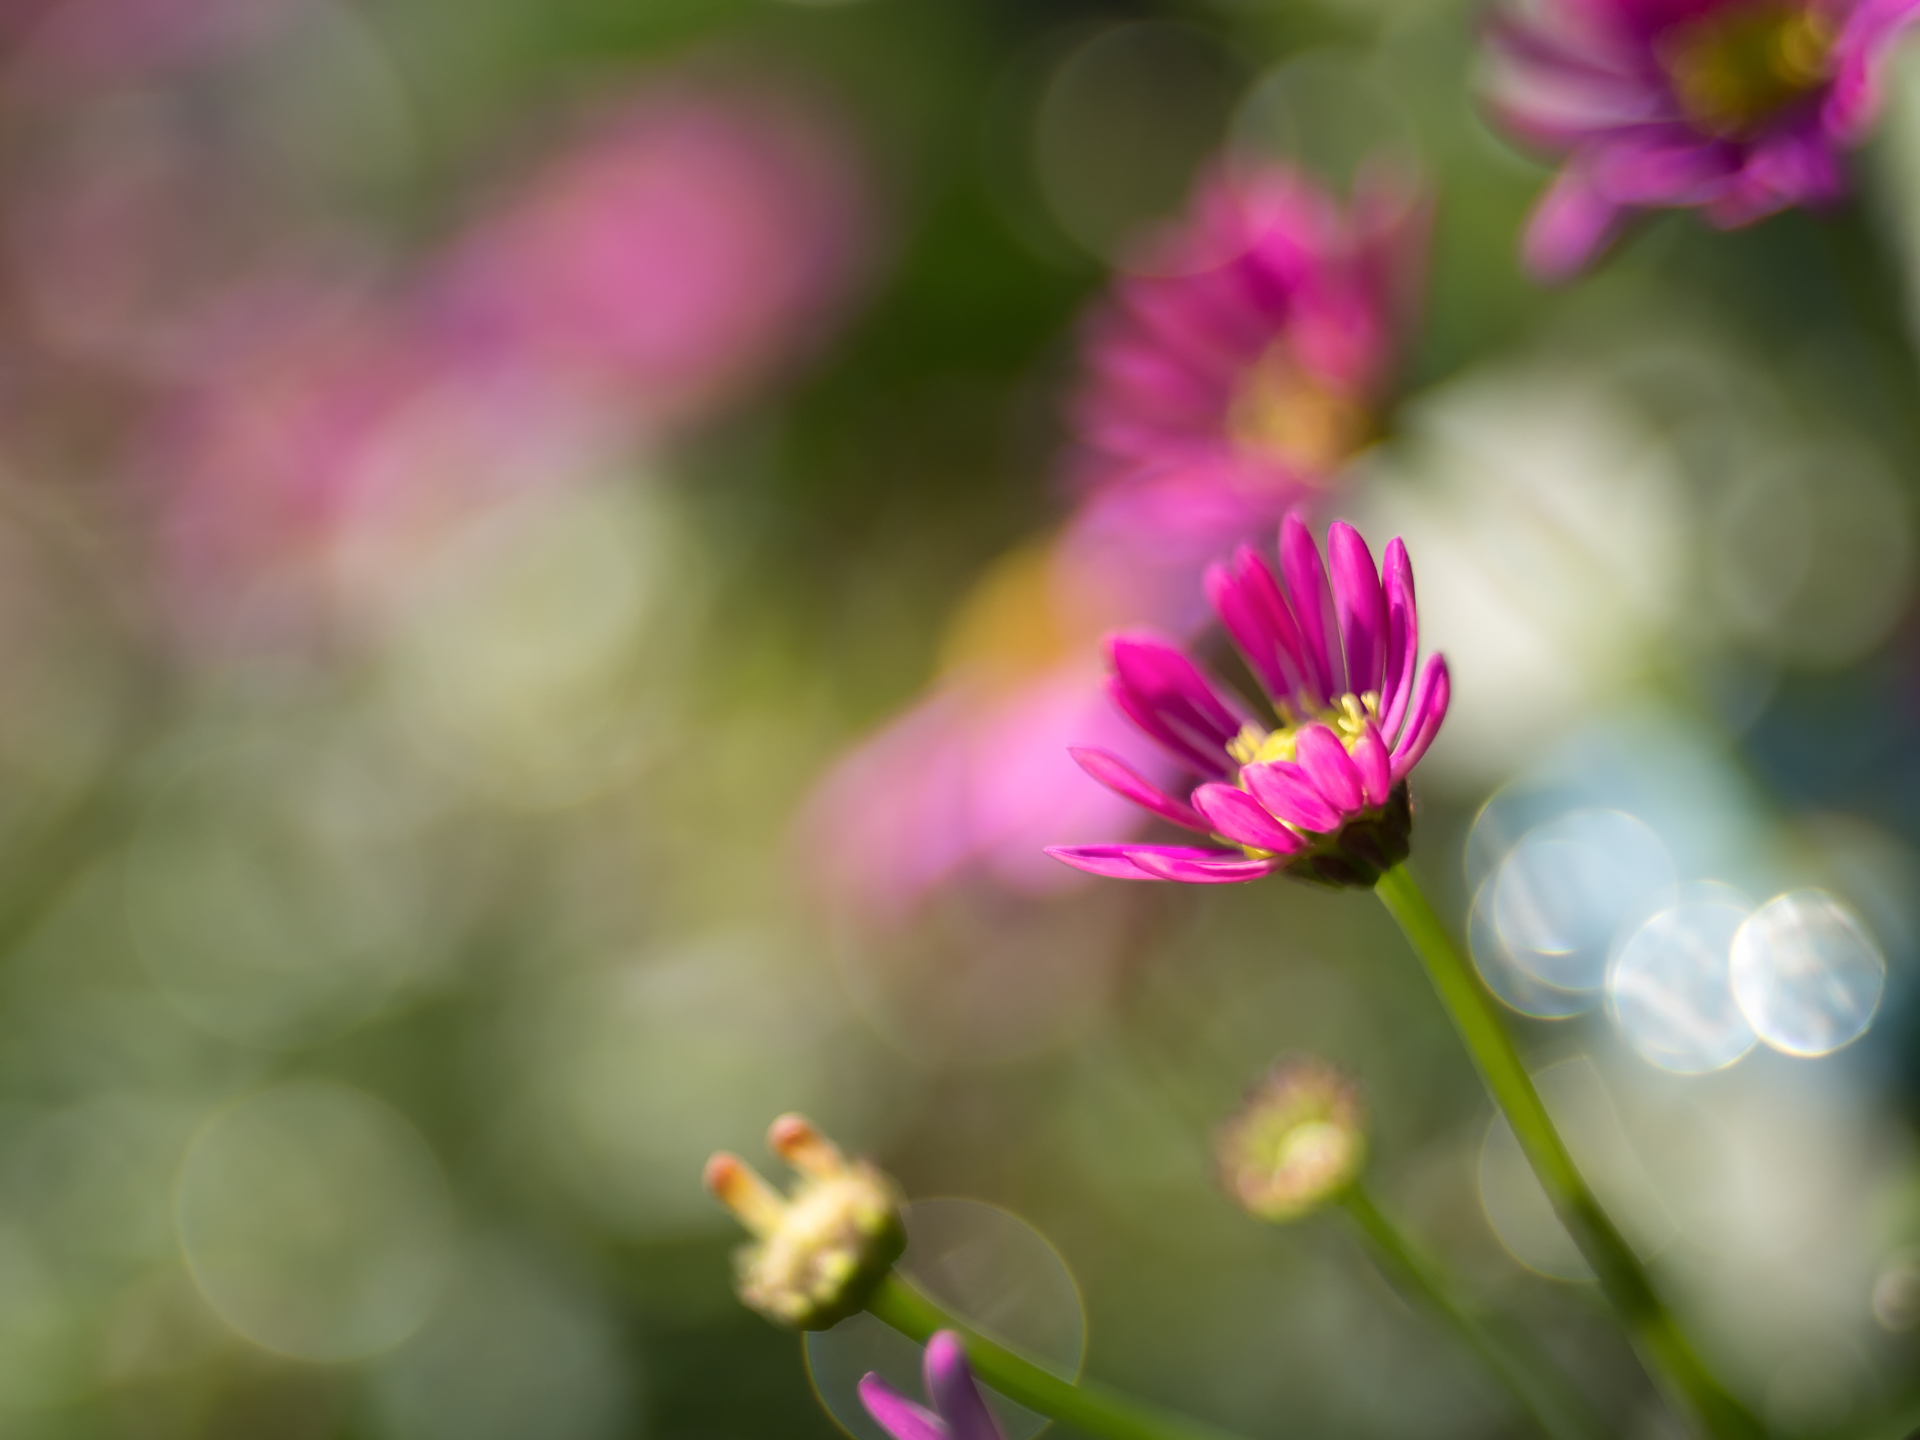
nature, blossom, bokeh, plant, photography, leaf, flower, petal, summer, green, botany, pink, flora, wildflower, close up, sommer, dof, blume, pflanze, nectar, panasoniclumixgx8, apeach, anjapietsch, mftm43lumixpanasonic, microfourthird, czjflektogon35mm, flektogon, macro photography, flowering plant, annual plant, land plant